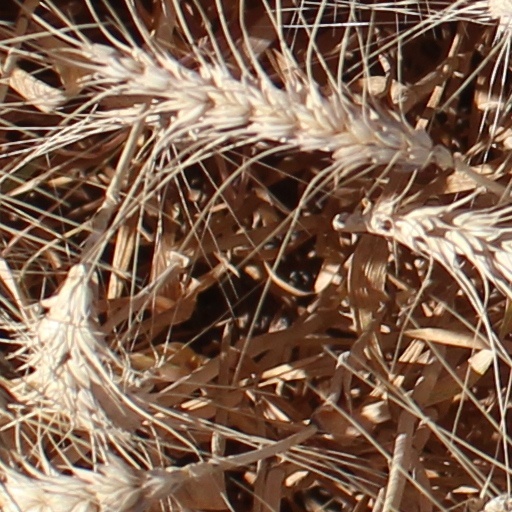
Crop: wheat